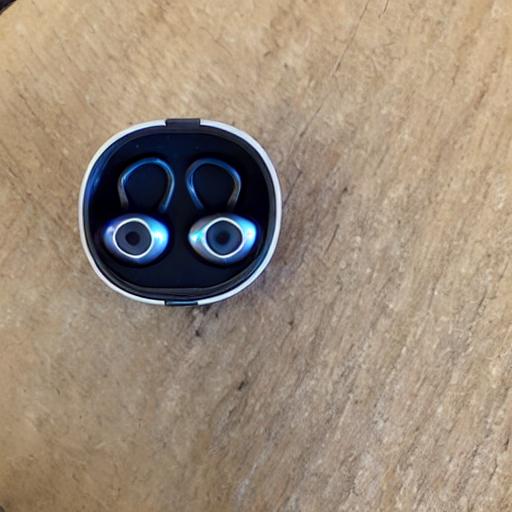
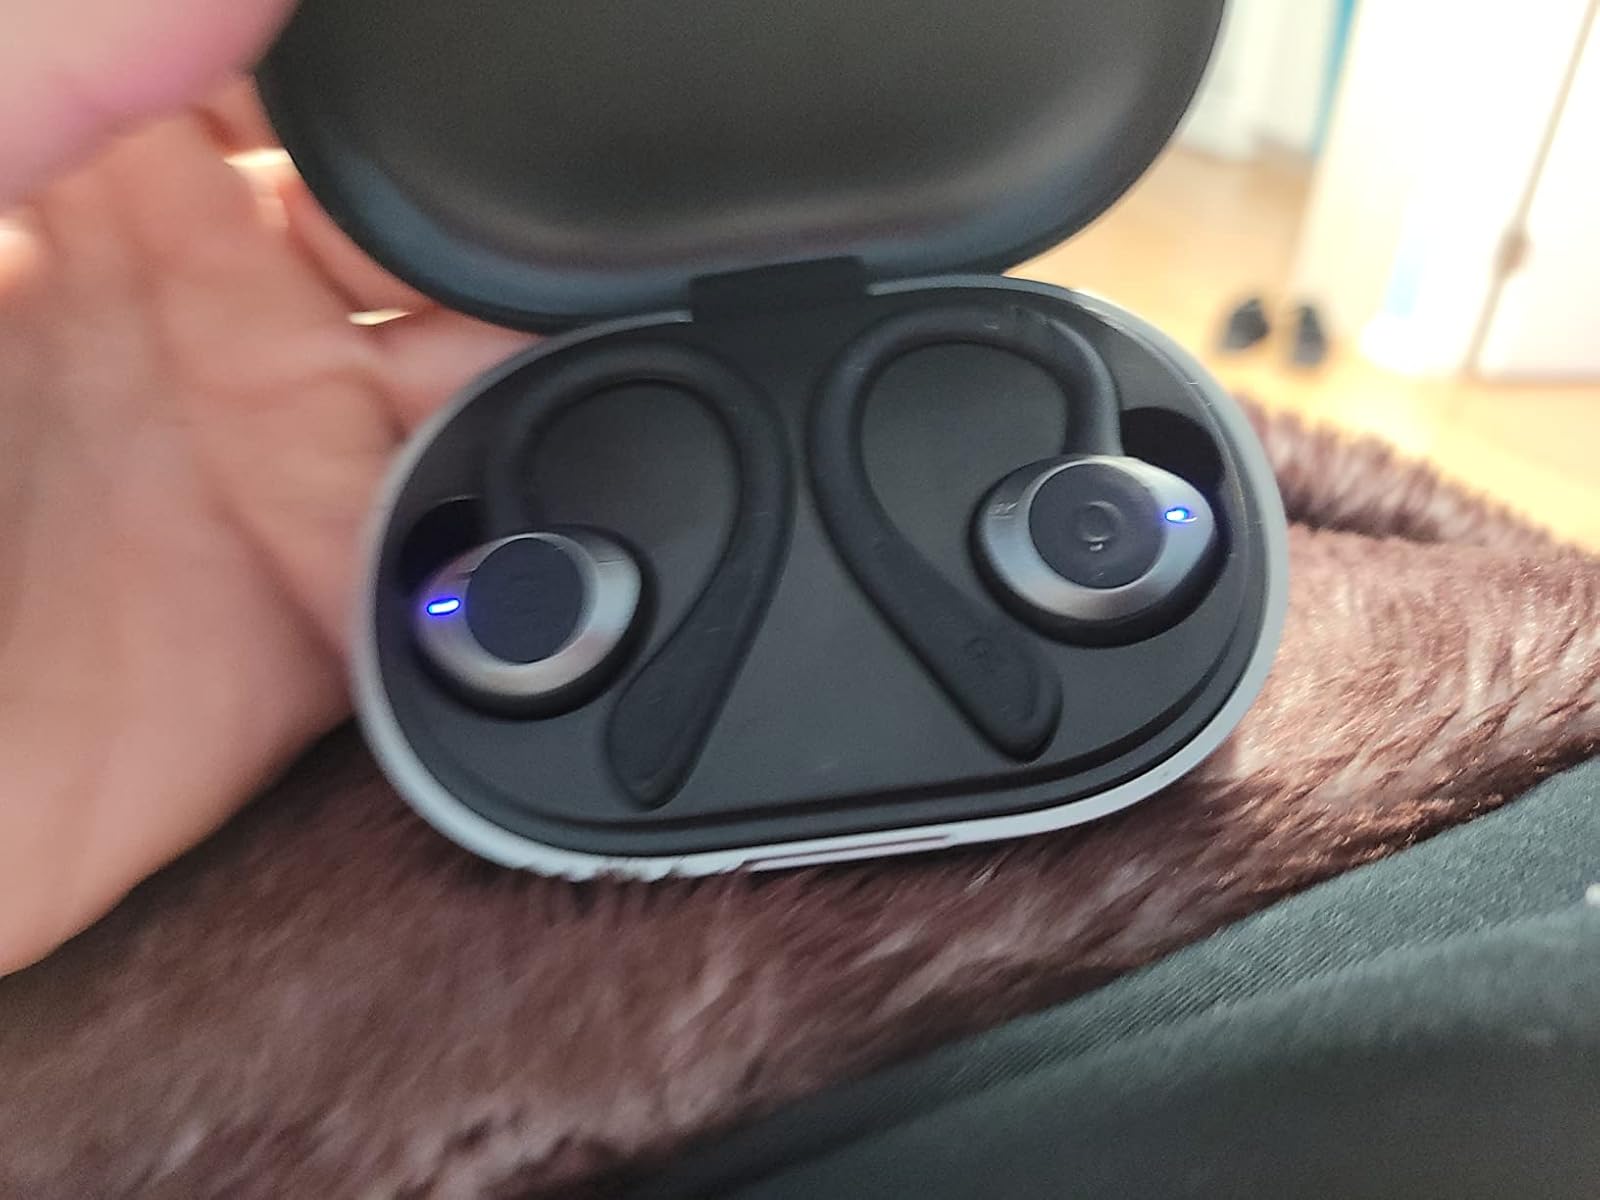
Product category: earbuds
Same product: no